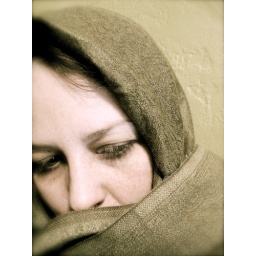
My lovely green pashmina that suffered with me in the car accident.I'm not nearly as sad as I look.